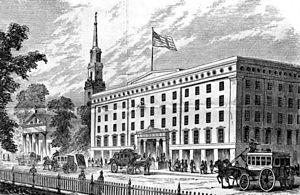
Alexandre François Augustin Liautard est un vétérinaire français né le 15 février 1835 à Paris et décédé le 20 avril 1918 à Bois-Jérôme-Saint-Ouen. Diplômé de l’École nationale vétérinaire de Toulouse en 1856, il émigra aux États-Unis en 1859 pour exercer sa profession de vétérinaire praticien à New York jusqu’en 1900, date à laquelle il revint en France où il prit sa retraite.